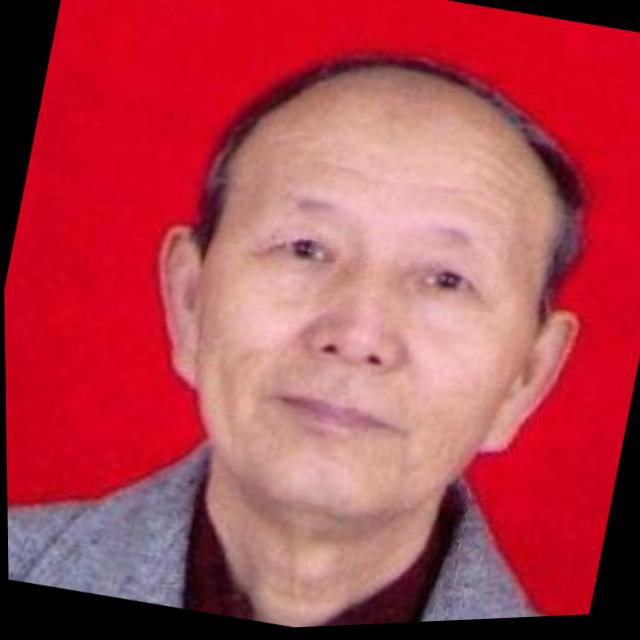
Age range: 65+